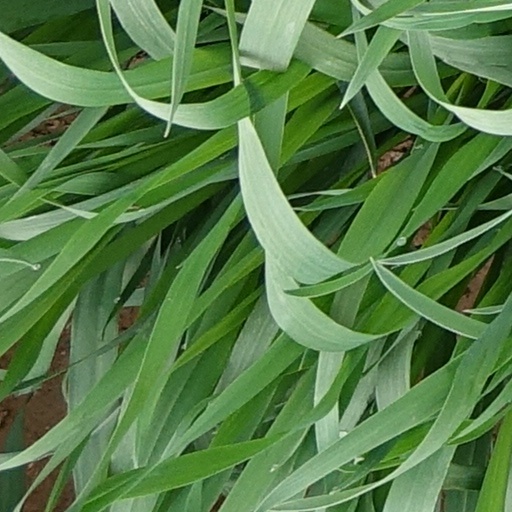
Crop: wheat